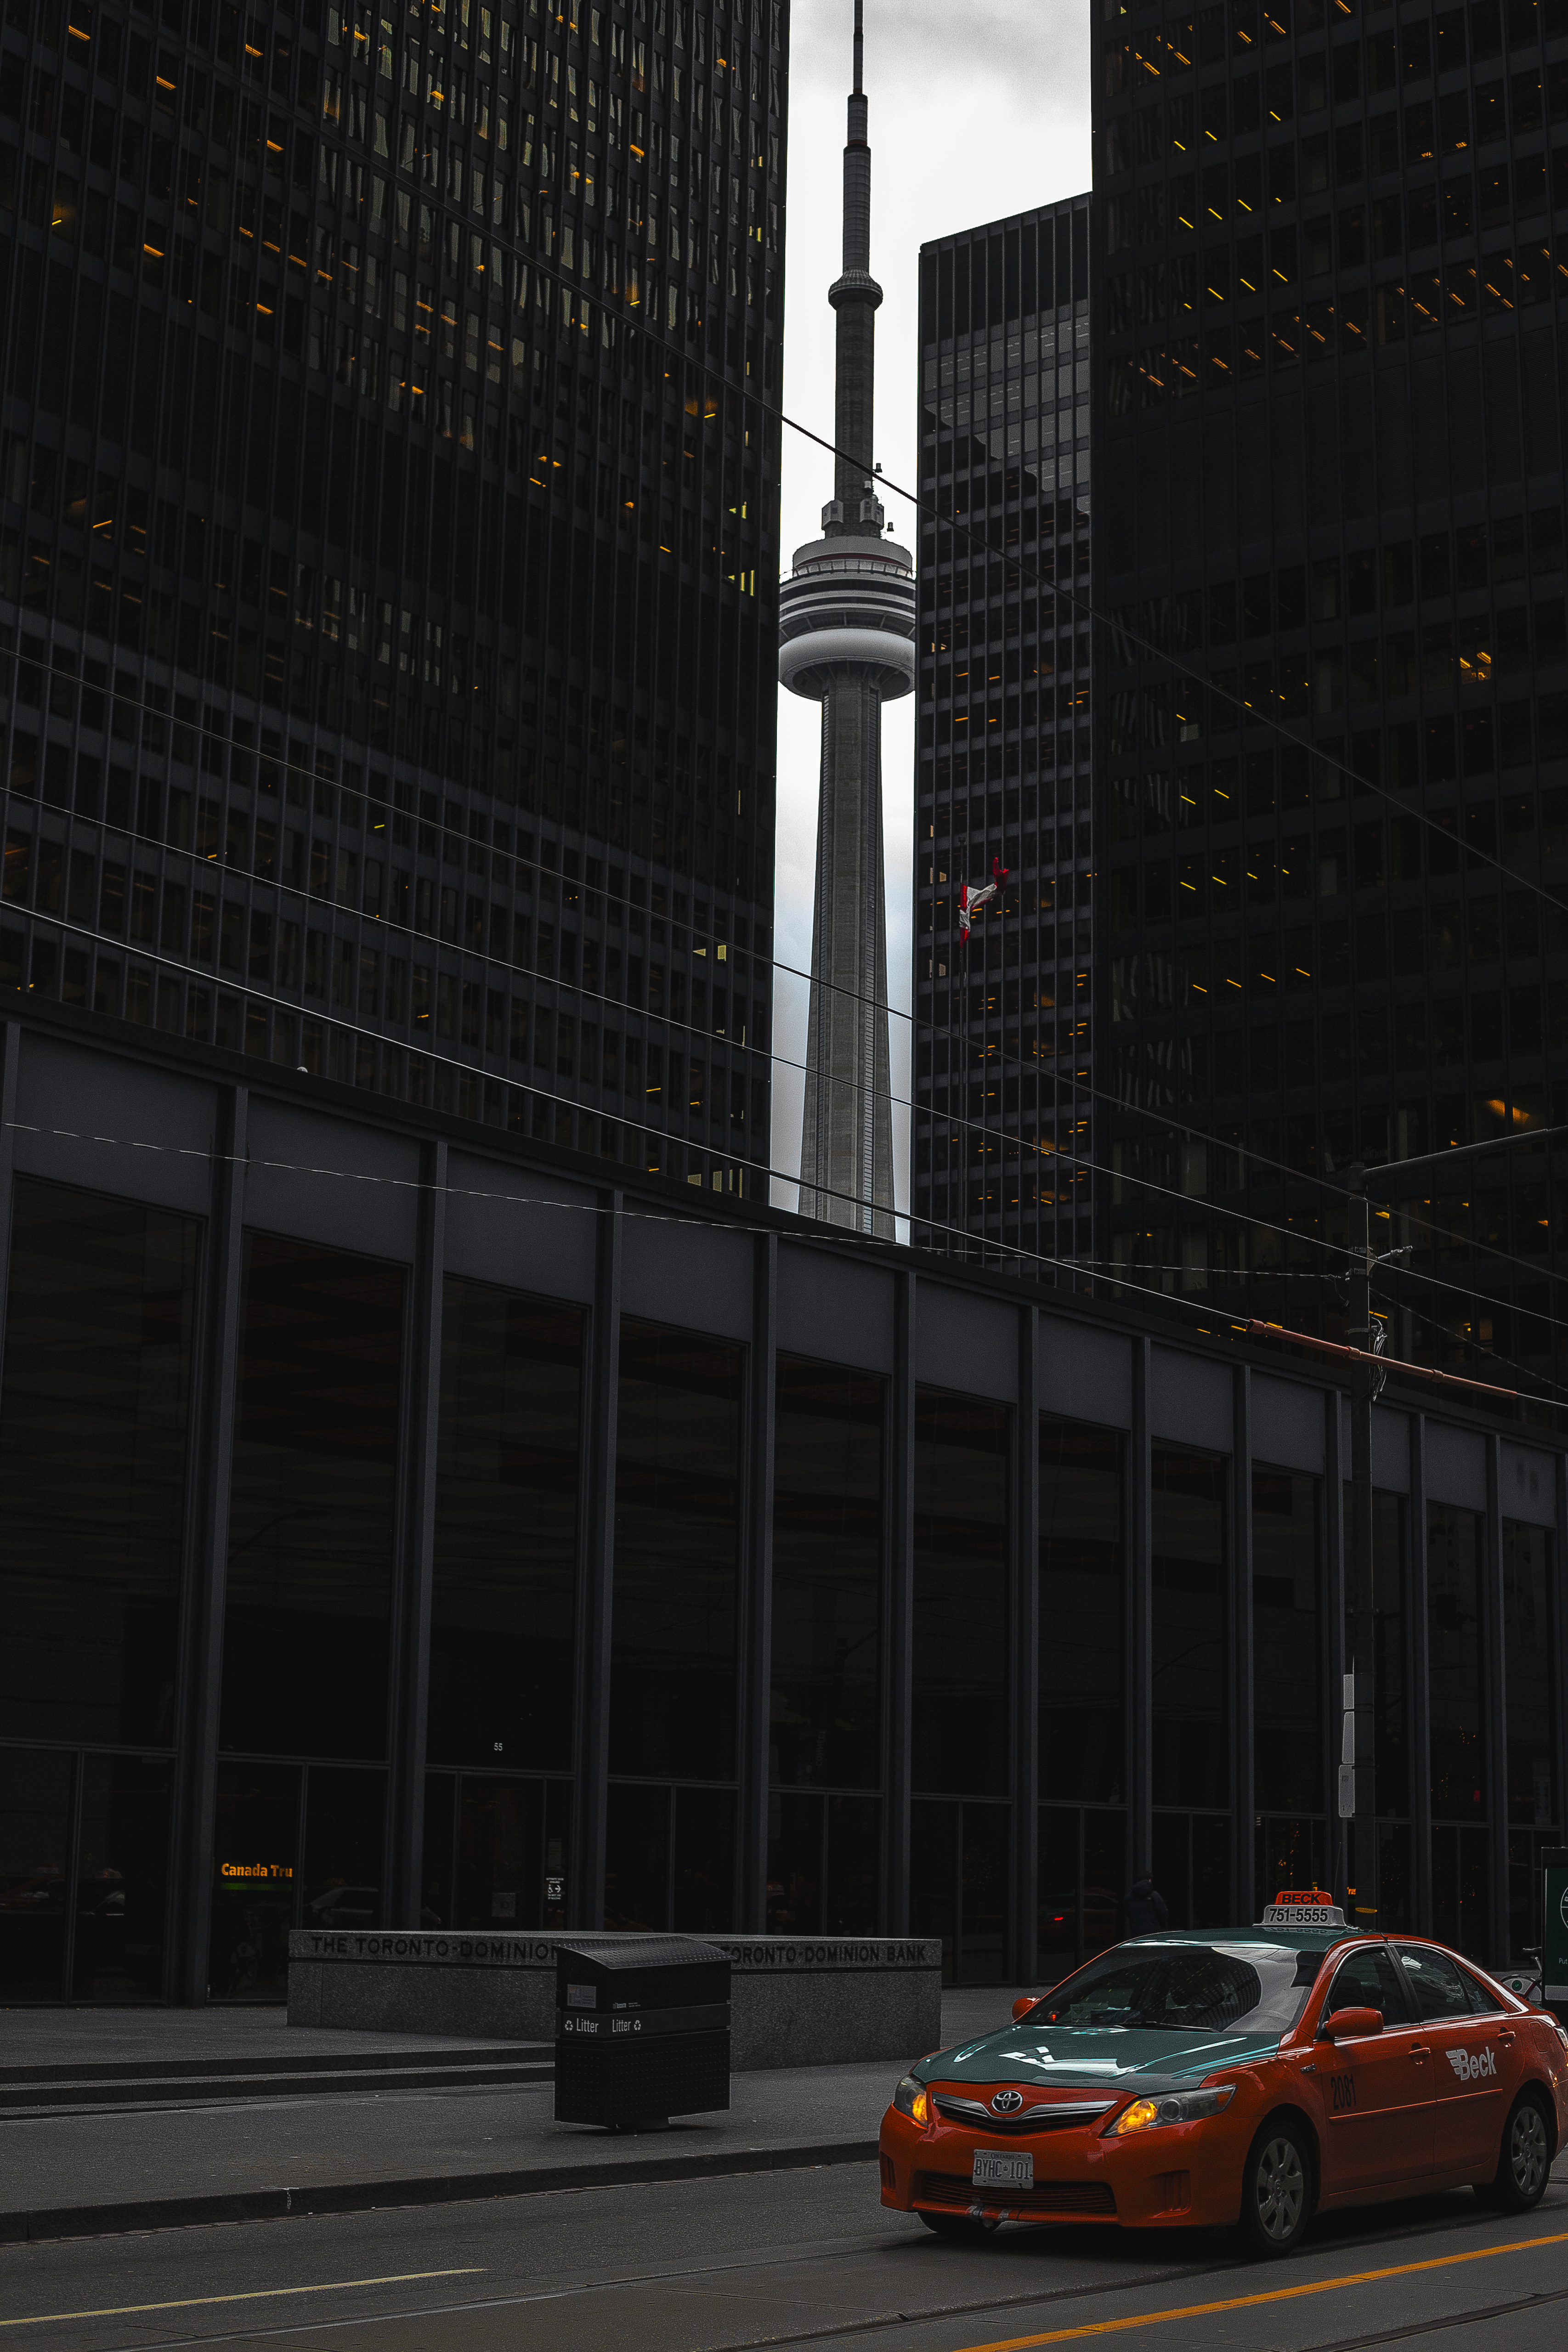
architecture, street, night, building, city, skyscraper, cityscape, downtown, evening, reflection, vehicle, tower, darkness, metropolis, urban area, metropolitan area